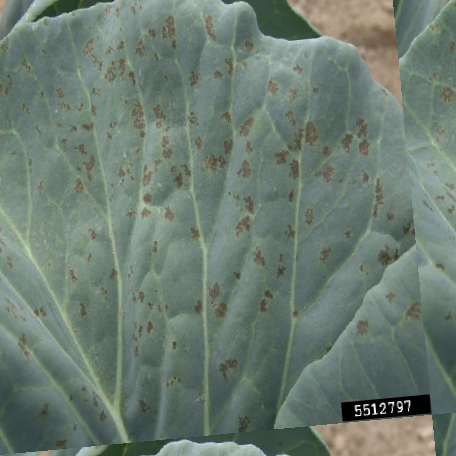
Label: Downy Mildew